First French War of Religion in the provinces

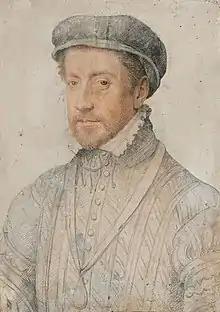
Duc de Montpensier, who engineered a Catholic coup to assume control over La Rochelle

On 16 April, Le Havre was seized by the Protestant commander Maligny, who had been involved in the conspiracy of Amboise. In assuming control he expelled from command the Catholic lieutenant Jean de Cros. This came as a blow to the royalist cause as it facilitated contact with England. His seizure of Le Havre was of considerable concern to the government, as it was the primary port of supply. As a term of the treaty of Hampton Court, Le Havre was to be handed over to the English. An English force departed Portsmouth on 1 October and received Le Havre on 4 October.